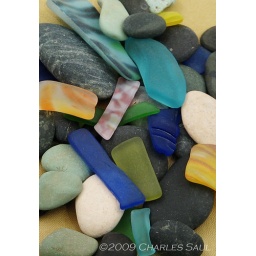
beach stones and tumbled glass I use in my jewelry - Charlie's Flying Fish at Pike Place Market Seattle